Camí de Cavalls

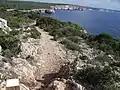
Camí de Cavalls: section from Es Talaier to Cala en Turqueta

It is widely accepted that the Camí de Cavalls was built in order to connect the watchtowers, fortresses and cannons distributed along the coast of the island and to make the transport of troops and artillery easier. However, the date of its origin is not so clear. The most accepted theory attributes it to the French invaders during the different periods they lived in the island, but according to some studies, it could have been created in the 14th century.